Bottecchia

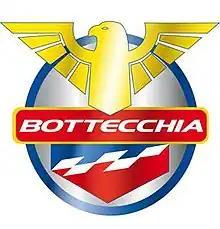
Bottecchia's former logo

Bottecchia Cicli S.r.l. is a bicycle manufacturing company headquartered in Cavarzere, Italy. They offer about 70 models that include road, mountain, trekking, city, BMX, folding, cyclo-cross, and electric. Some high-end frames are produced in Italy, the rest in Asia, and all the bikes are assembled in Italy. They have distribution in Europe, Australia, Japan, and the United States. They are the technical sponsor of the Androni-Sidermec-Bottecchia professional Italian team,